Norman Hunter (footballer)

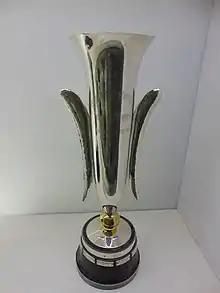
The Inter-Cities Fairs Cup. Hunter played in three finals, winning twice.

Hunter was a key player for Leeds throughout this period as they became one of the strongest teams in Europe by reaching five European finals while he played for them. They qualified for the Inter-Cities Fairs Cup again in 1966–67 and this time reached the two-leg final against Dinamo Zagreb. Hunter played in both matches but Leeds lost 2–0 on aggregate.